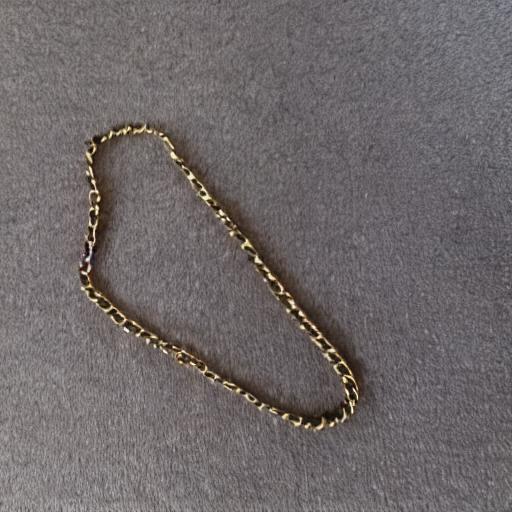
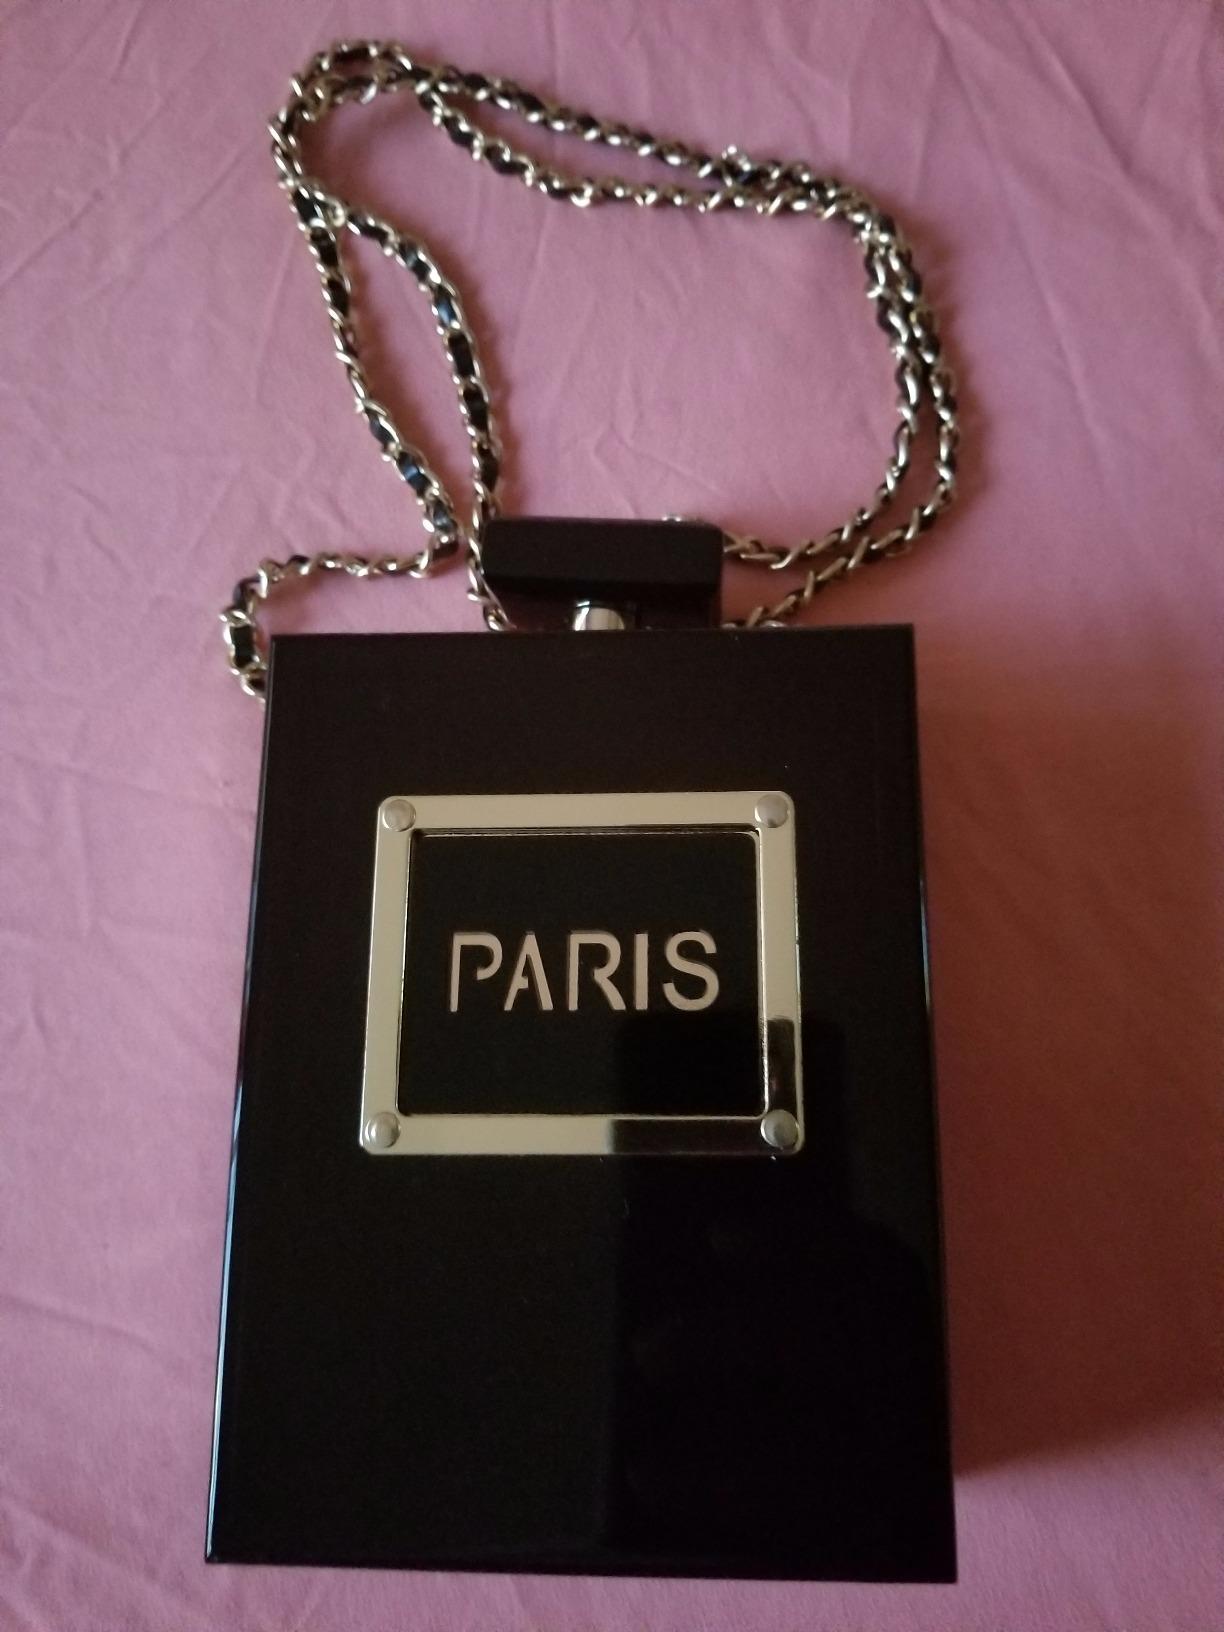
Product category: accessories_handbag
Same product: no